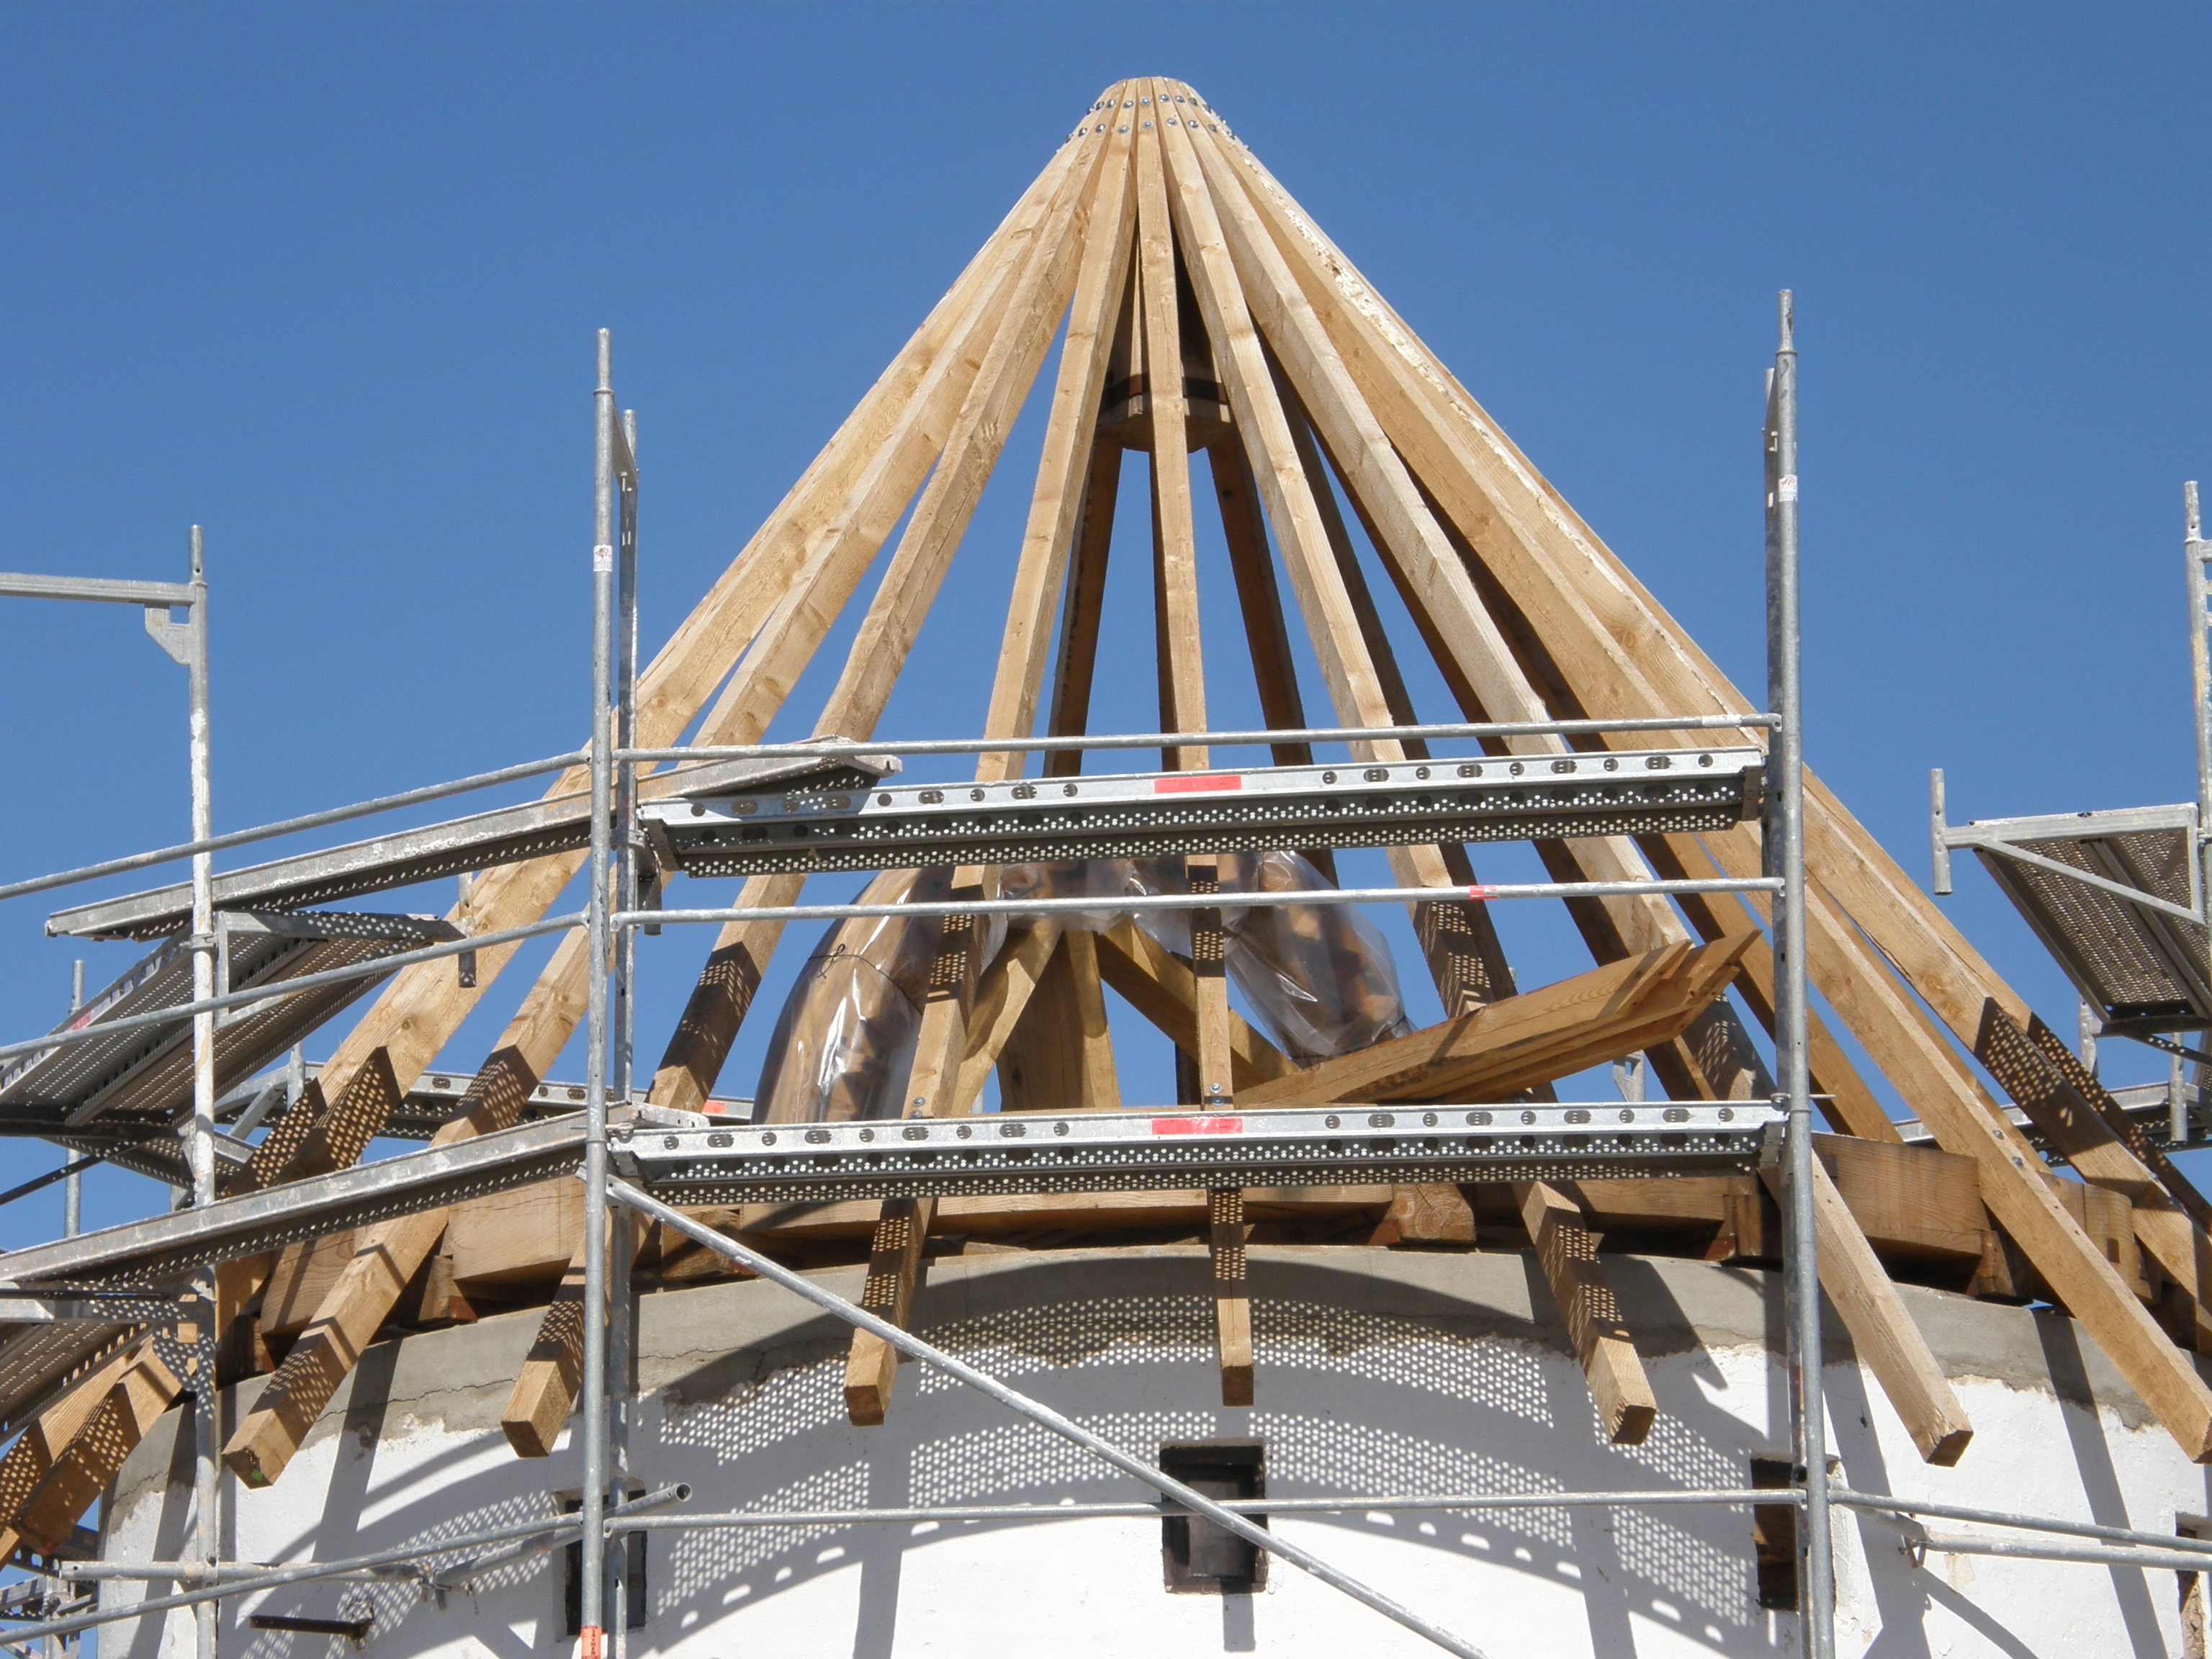
structure, roof, construction, amusement park, mast, landmark, facade, mill